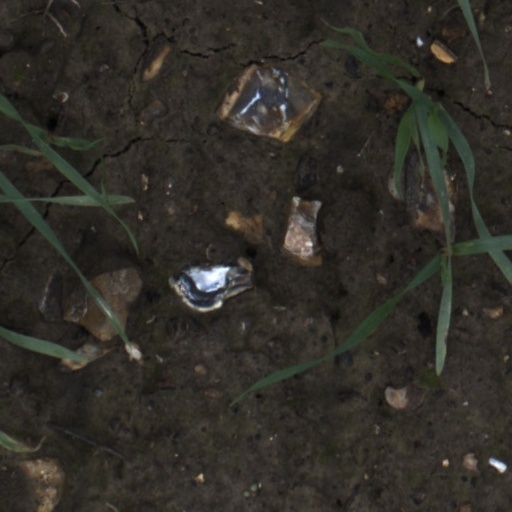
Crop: wheat